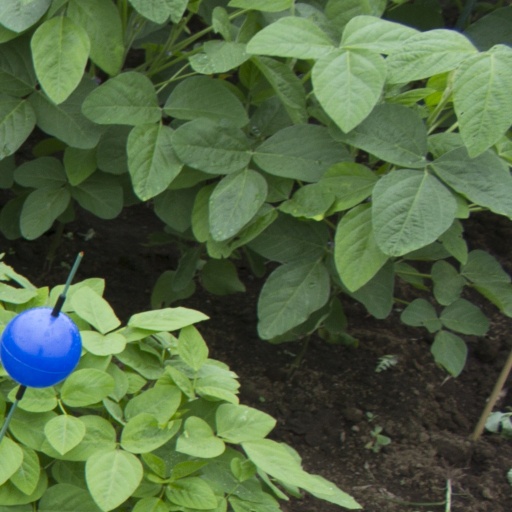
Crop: soybean